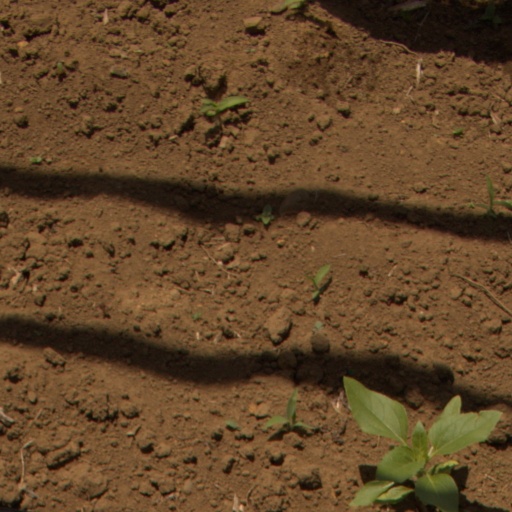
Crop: Jerusalem artichoke